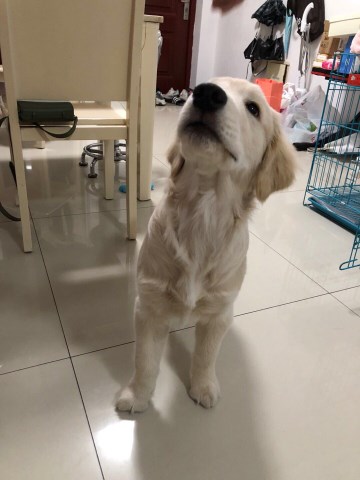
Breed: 5355-n000126-golden_retriever